Sahowala

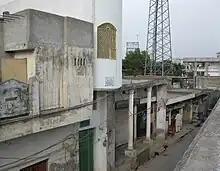
Shops in the town center

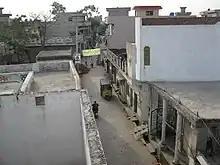
Shops in the town center

Sahowala is a town in Sambrial Tehsil, Sialkot District, Punjab, Pakistan. It lies between the Upper Chenab Canal and the Marala-Ravi Link Canal, both part of the Marala Headworks project.